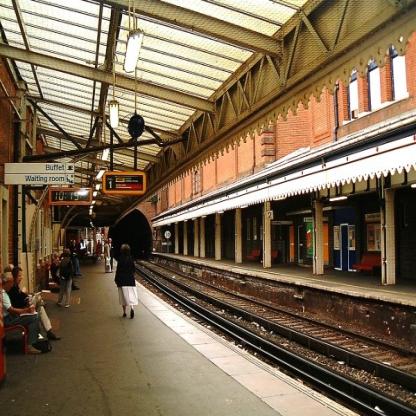
Scene: Indoor